List of bilaterian orders

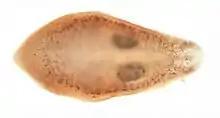
"Neochildia fusca". Order Acoela

Orthonectida contains no classes or orders, but is split into two families; Pelmatosphaeridae and Rhopaluridae